Louisa Wall

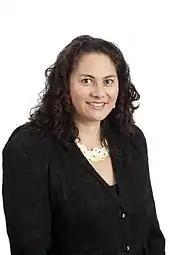
Louisa Wall in 2011

She was named in the New Zealand national netball team, the Silver Ferns, in 1989 when she was aged 17. She had aspired to be a member of the team since she was 13 or 14. She primarily played in the wing defence position and remained a member of the team through 1992, being capped 28 times. During her career, the Silver Ferns won the 1989 World Games, lost to Australia in the 1990 Commonwealth Games demonstration match and were runners-up to Australia in the 1991 World Netball Championships. After leaving the Silver Ferns, Wall continued to play netball, including for the Auckland Diamonds, and was named in the 1997 Keas team of former New Zealand internationals who played annual games against the Silver Ferns. She tried to rejoin the Silver Ferns in 1999, ahead of the 1999 World Netball Championships, but was not selected.